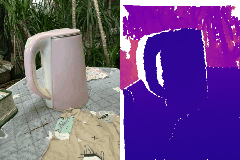
Label: kettle